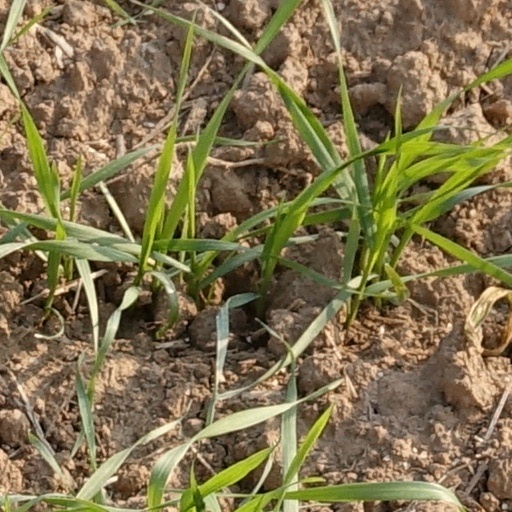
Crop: wheat